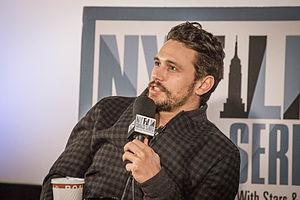
James Franco [ d͡ʒeɪmz ˈfræŋkoʊ] est un acteur, réalisateur, producteur, scénariste, mannequin et écrivain américain, né le 19 avril 1978 à Palo Alto en Californie.